Uddingston Grammar School

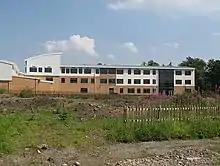
The school's new buildings under construction, July 2008

The school is divided into seven house groups: Arran, Bute, Lewis, Mull, Orkney, Harris and Skye, named after islands in Scotland.